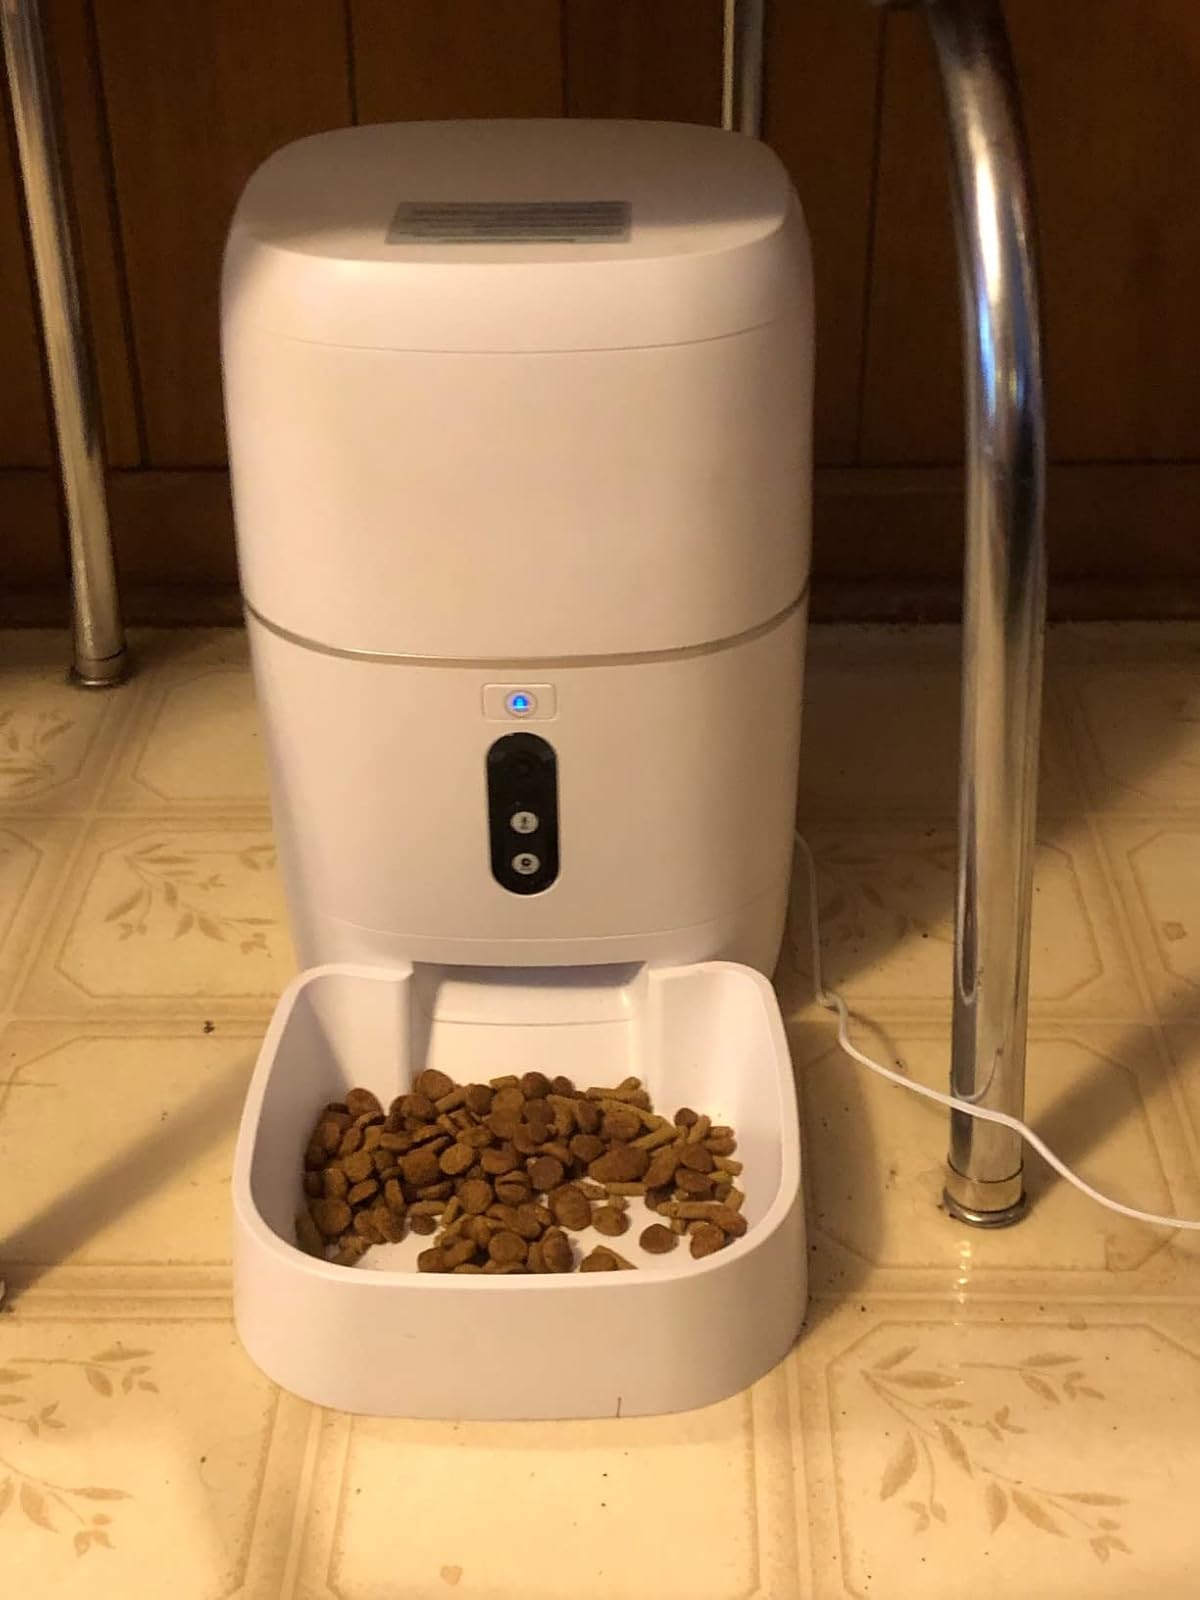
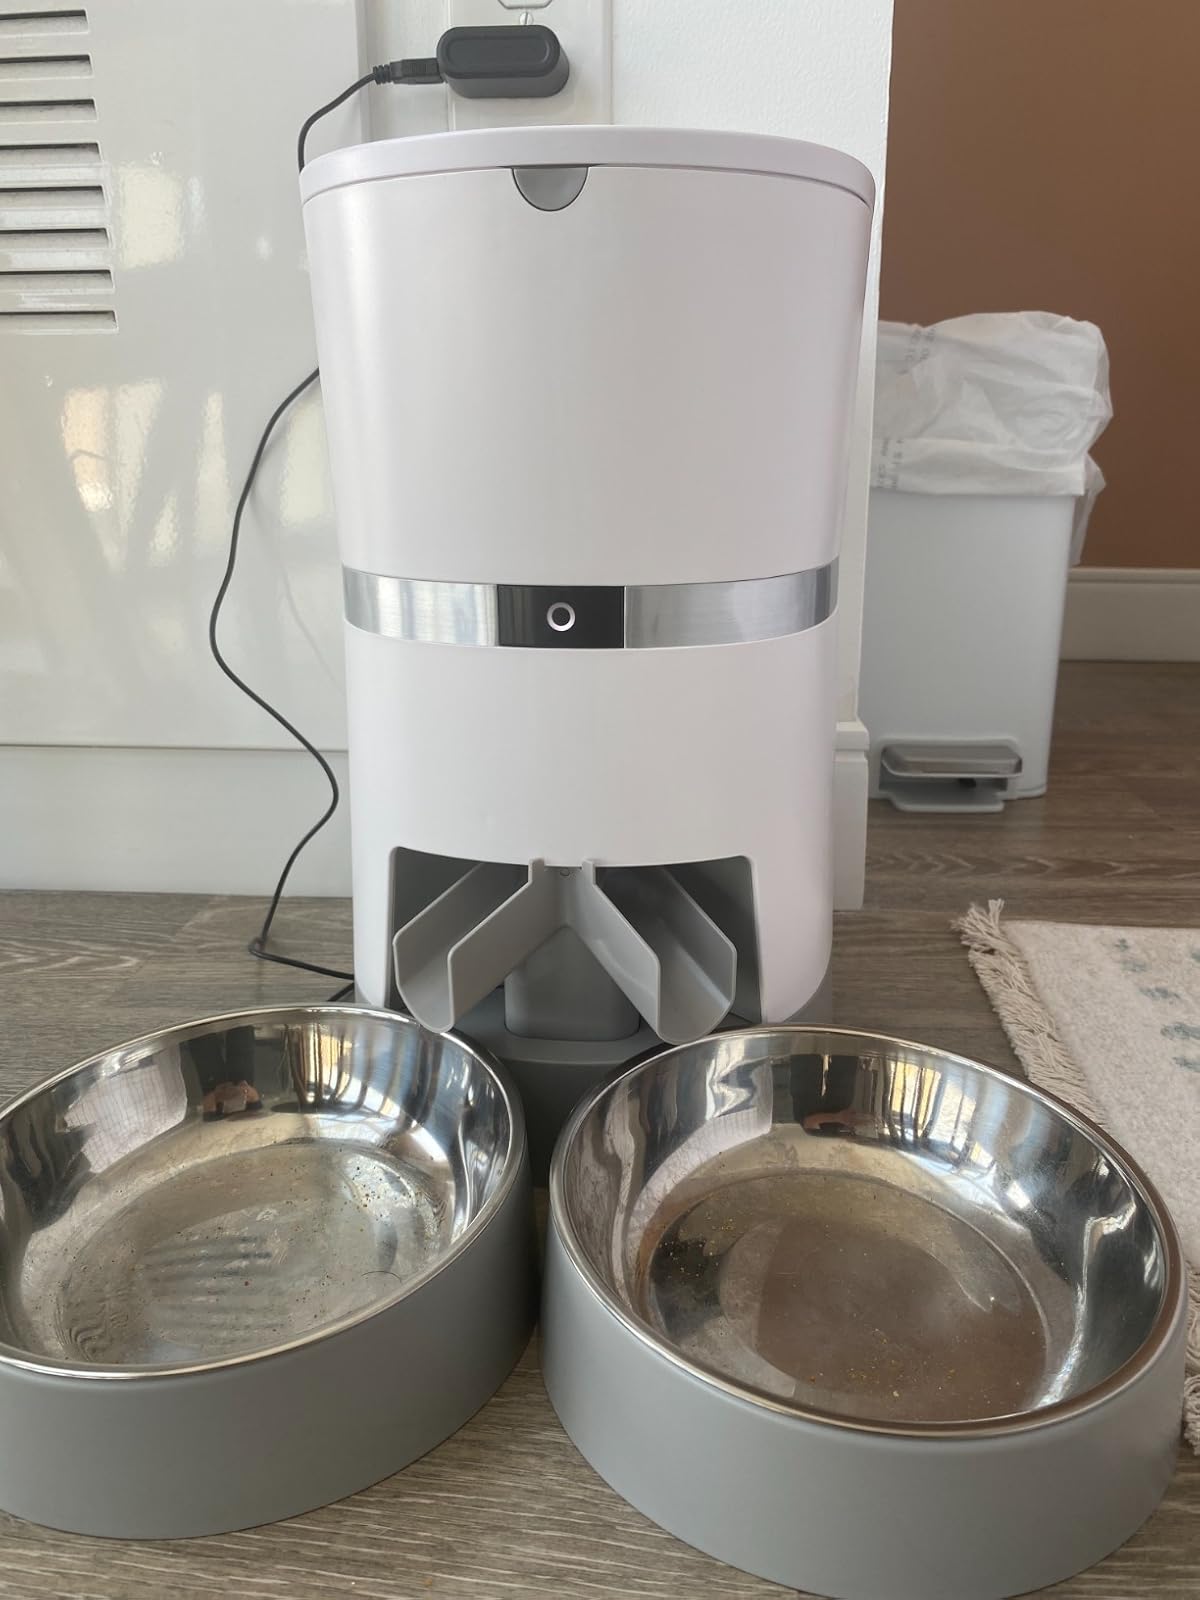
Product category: items_feeder
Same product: no